Georges Weill (historian)

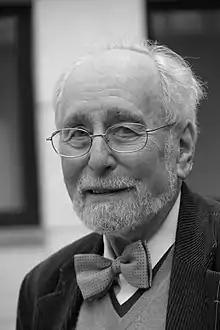
Weill in 2013

Georges Weill (31 January 1934 – 14 June 2022) was a French archivist and historian. He was a and honorary president of the . He co-founded the "Commission française des Archives Juives" in 1962 alongside , , and Gilbert Cahon. He was Inspector-General of the from 1989 to 1996 and curator of the library of the Alliance Israélite Universelle from 1958 to 1989. He was an archivist for the Israelite Central Consistory of France from 1967 to 1980.